Goodenia heterochila

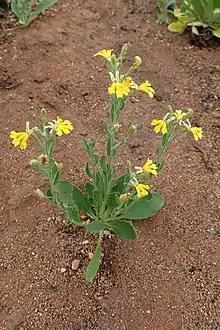
Habit

Goodenia heterochila, commonly known as serrated goodenia, is a species of flowering plant in the family Goodeniaceae and is endemic to arid areas of Australia. It is an erect or ascending perennial herb with lance-shaped to egg-shaped stem leaves with the narrow end towards the base, and racemes of yellow flowers with a brownish centre.